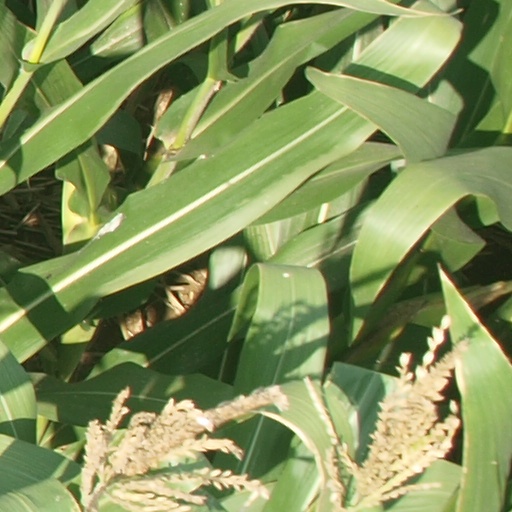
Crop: maize; corn